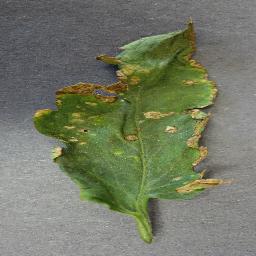
Label: Tomato___Bacterial_spot